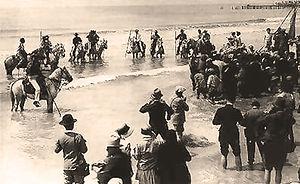
Le 24 mai 1935, pour la première fois, sous l'influence du marquis Folco de Baroncelli, Sarah la Noire, accueillie par les gardians, accompagne les saintes lors du bain rituel
La nacioun gardiano est une association de maintenance fondée en 1904. Son but est de « maintenir et de glorifier le costume, les us et les traditions du pays d'Arles, de la Camargue et des pays taurins ».
Le pèlerinage aux Saintes-Maries-de-la-Mer, dit encore pèlerinage des Gitans est une manifestation religieuse, doublée d'un phénomène touristique, qui se déroule en Camargue, aux Saintes-Maries-de-la-Mer, chaque année les 24 et 25 mai. Ce pèlerinage, avec la présence massive de tsiganes venus de toute l'Europe, est l’objet d’une forte médiatisation. Cette tradition camarguaise est pourtant récente puisqu'elle a été instaurée sous sa forme actuelle par le marquis Folco de Baroncelli, en 1935.